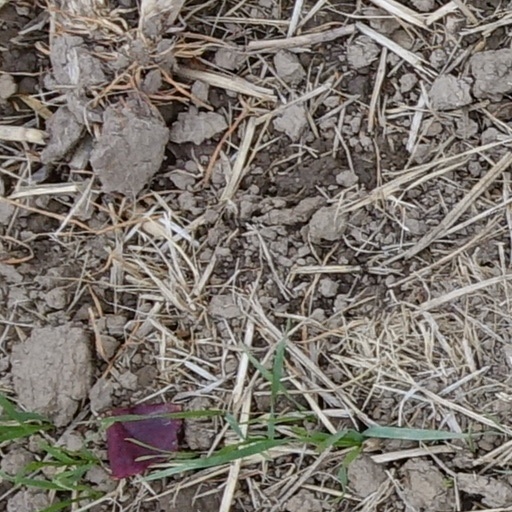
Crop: wheat